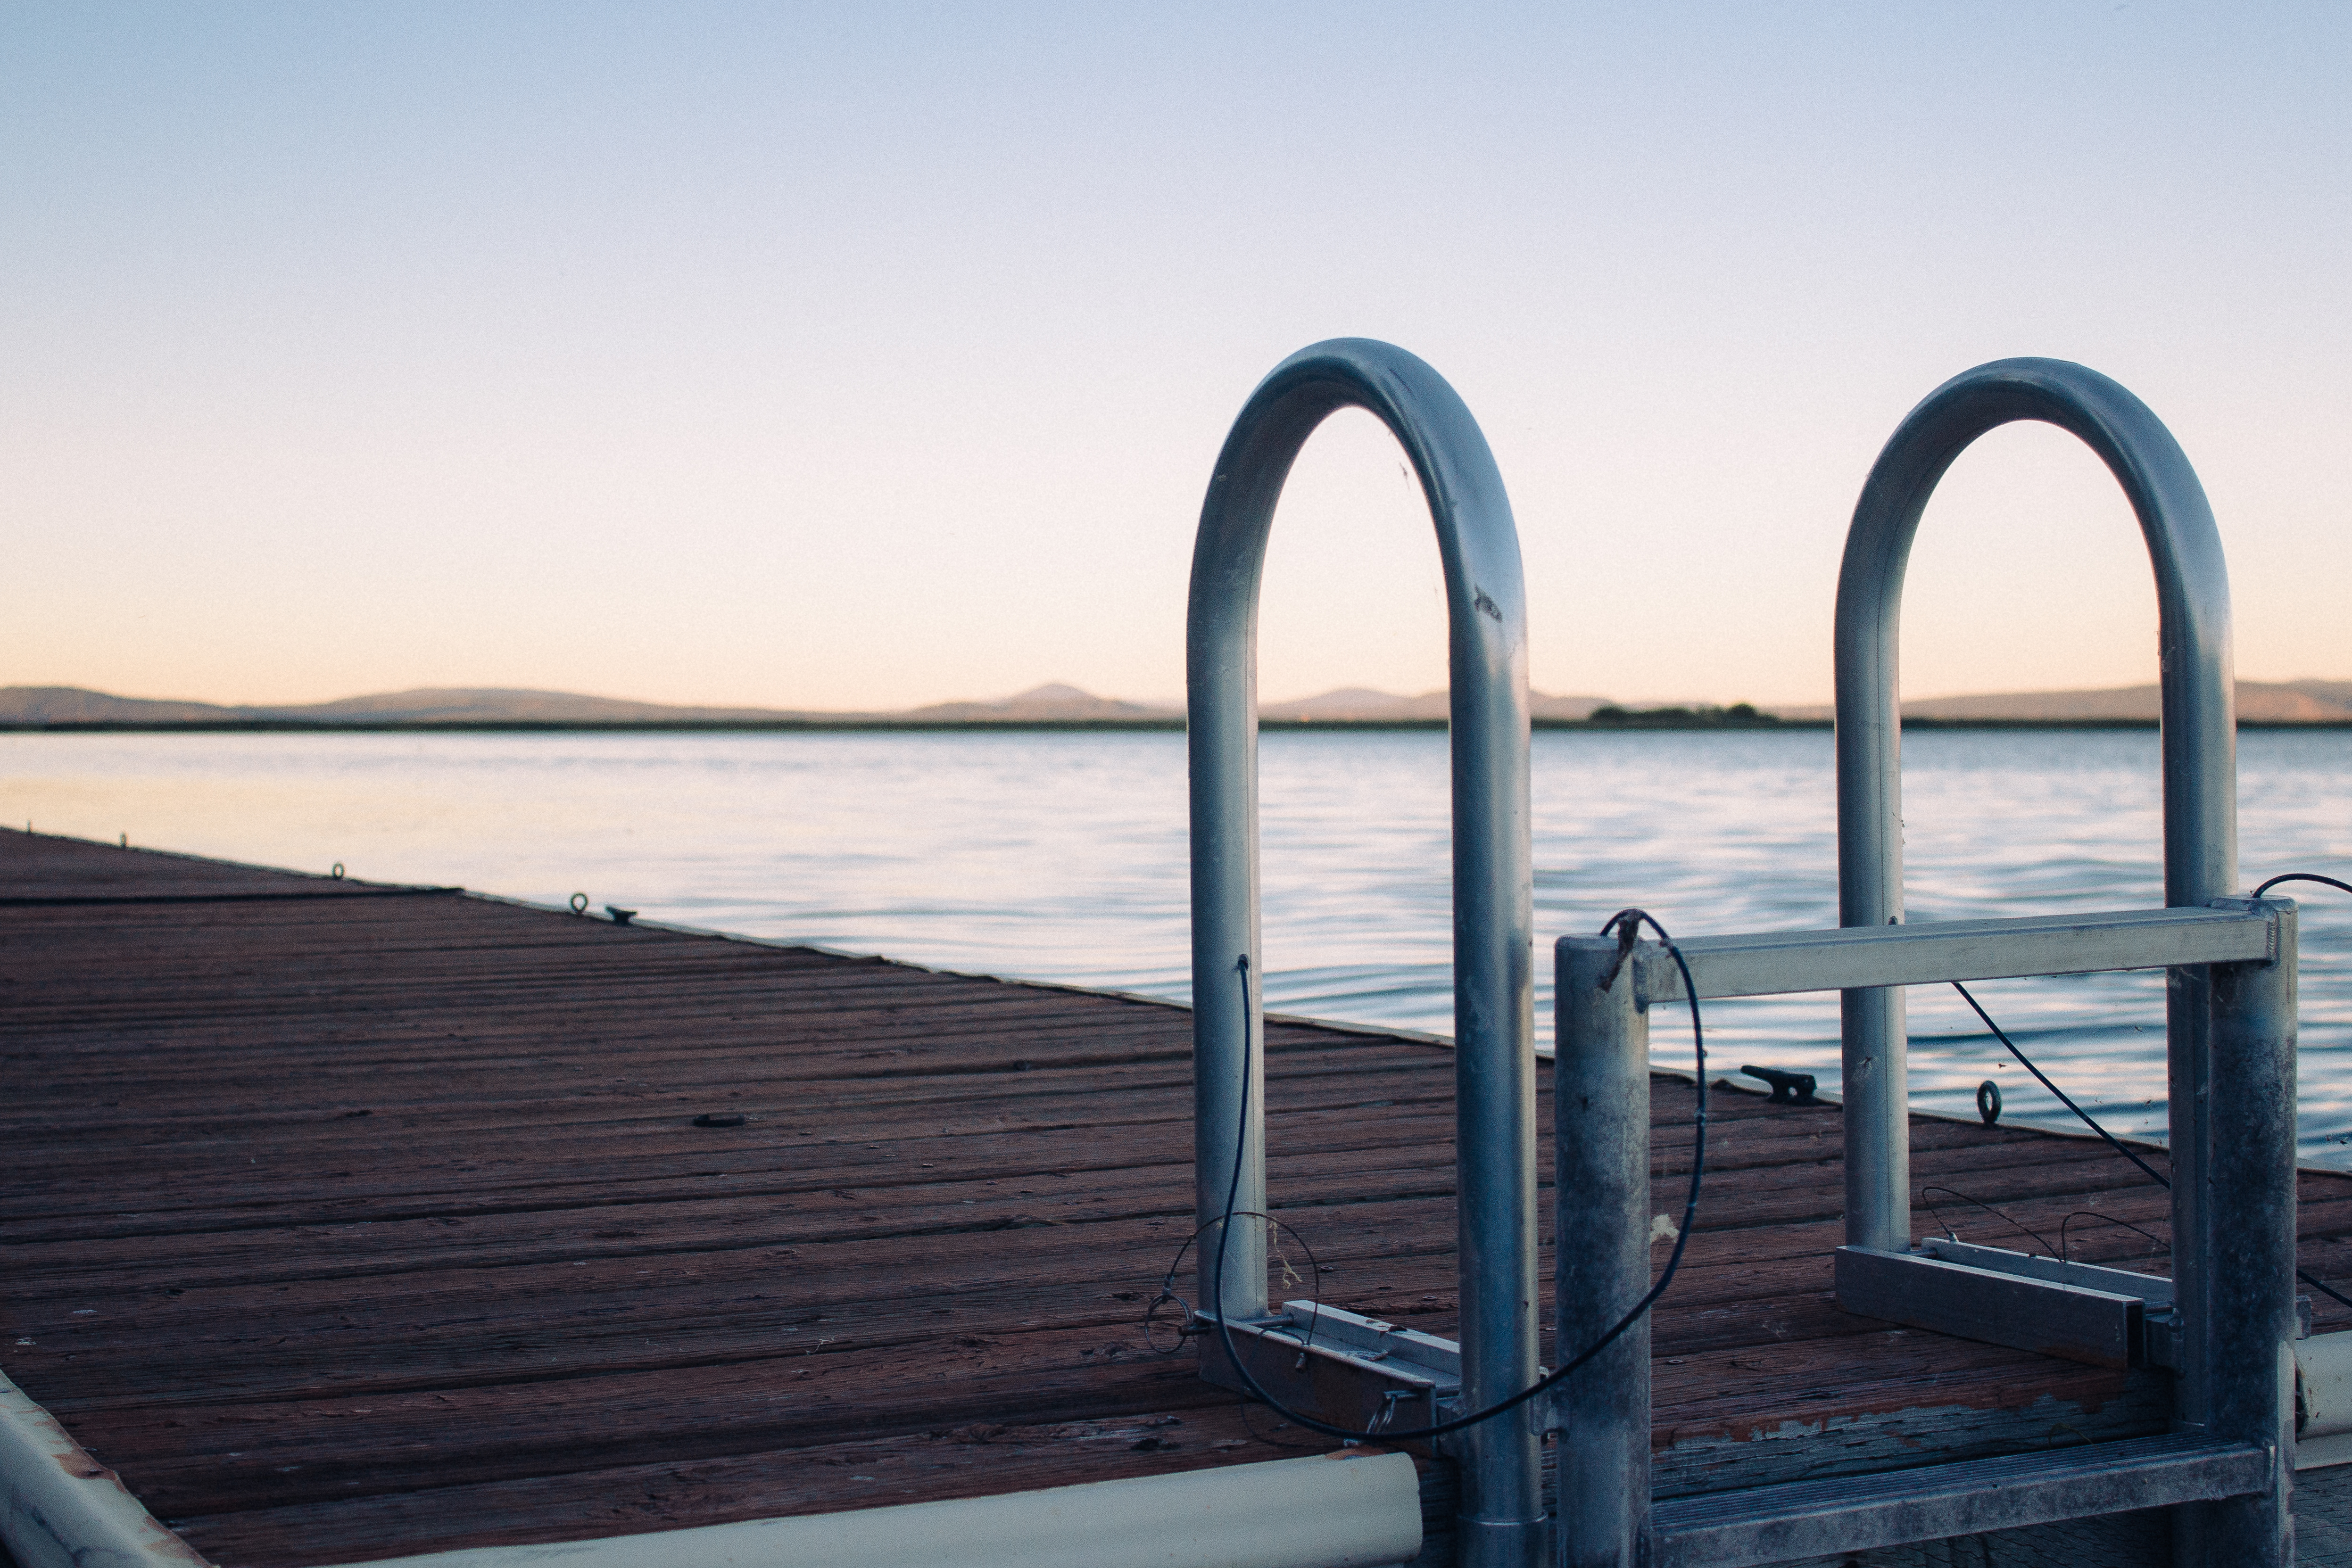
beach, sea, coast, water, outdoor, ocean, dock, sky, deck, sunset, morning, shore, lake, pier, vacation, steel, bay, blue, ladder, publicdomain, planks, tubes